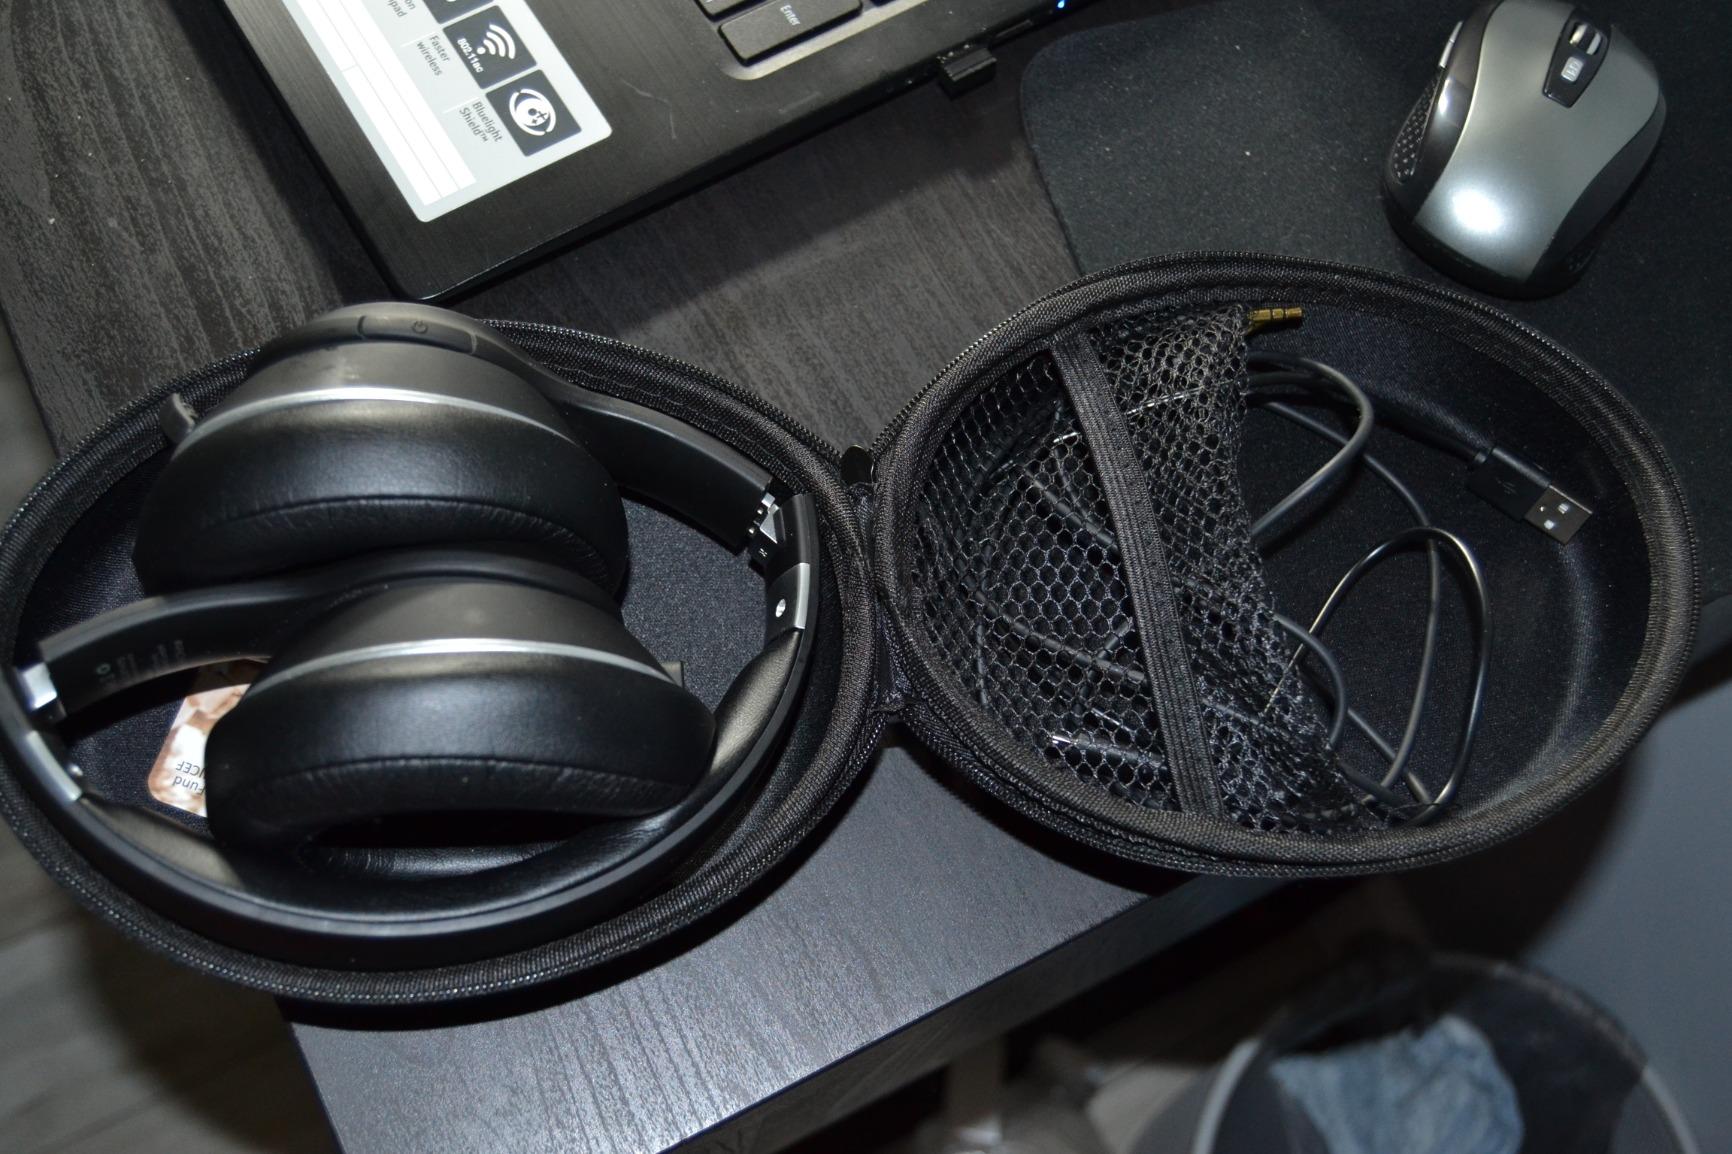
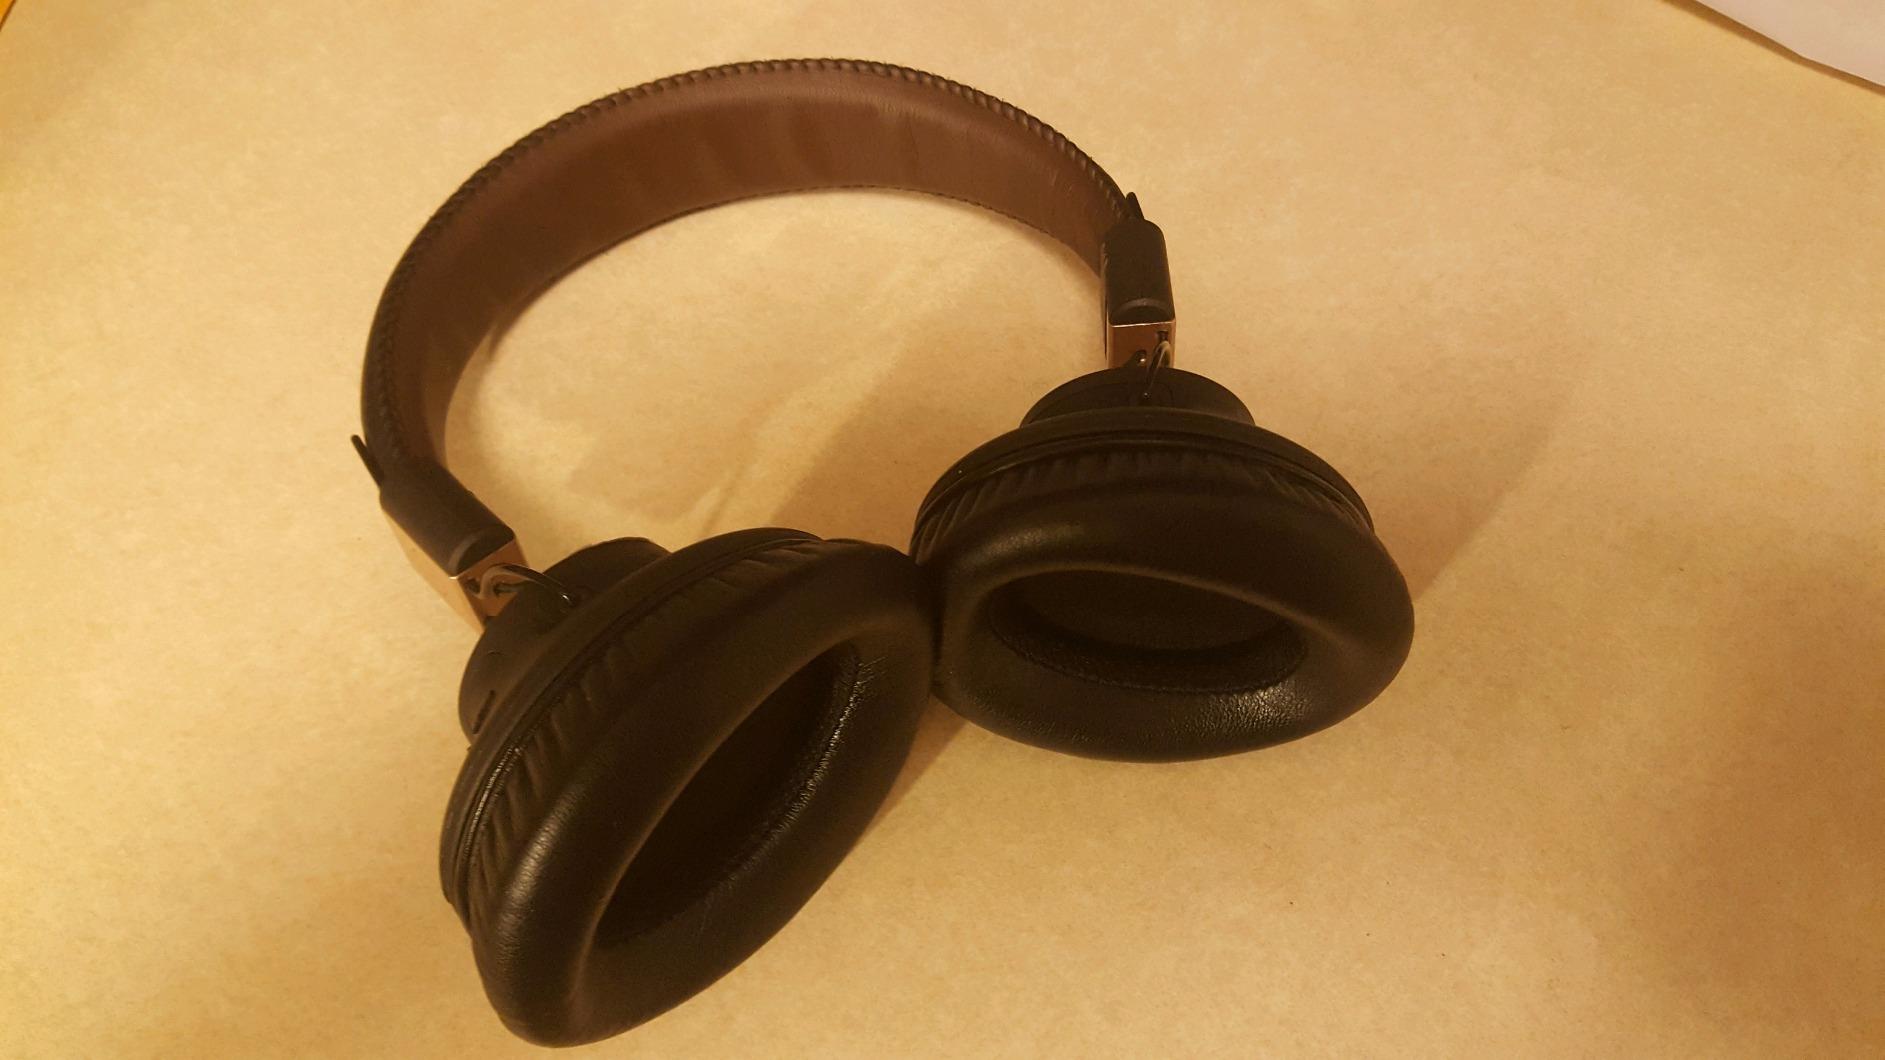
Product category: headphones
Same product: no